Thomas Mikal Ford

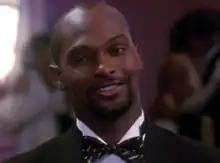
Ford in "Harlem Nights" (1989)

Thomas Mikal Ford (September 5, 1964 – October 12, 2016) was an American actor and comedian. He was best known for his role as Thomas "Tommy" Strawn in the sitcom "Martin", which originally aired from 1992 until 1997. He also had a recurring role as Mel Parker in the sitcom "The Parkers" from 1999 until 2001. He also was known for his role as Lt. Malcolm Barker on "New York Undercover".